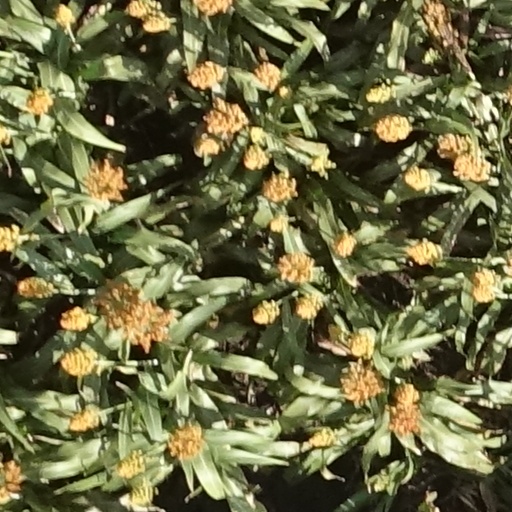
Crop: sorghum